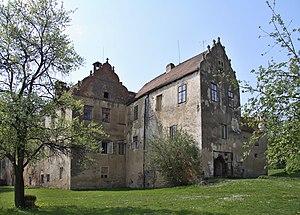
Libějovice est une commune du district de Strakonice, dans la région de Bohême-du-Sud, en République tchèque. Sa population s'élevait à 463 habitants en 2017.